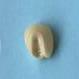
Maize quality: Good